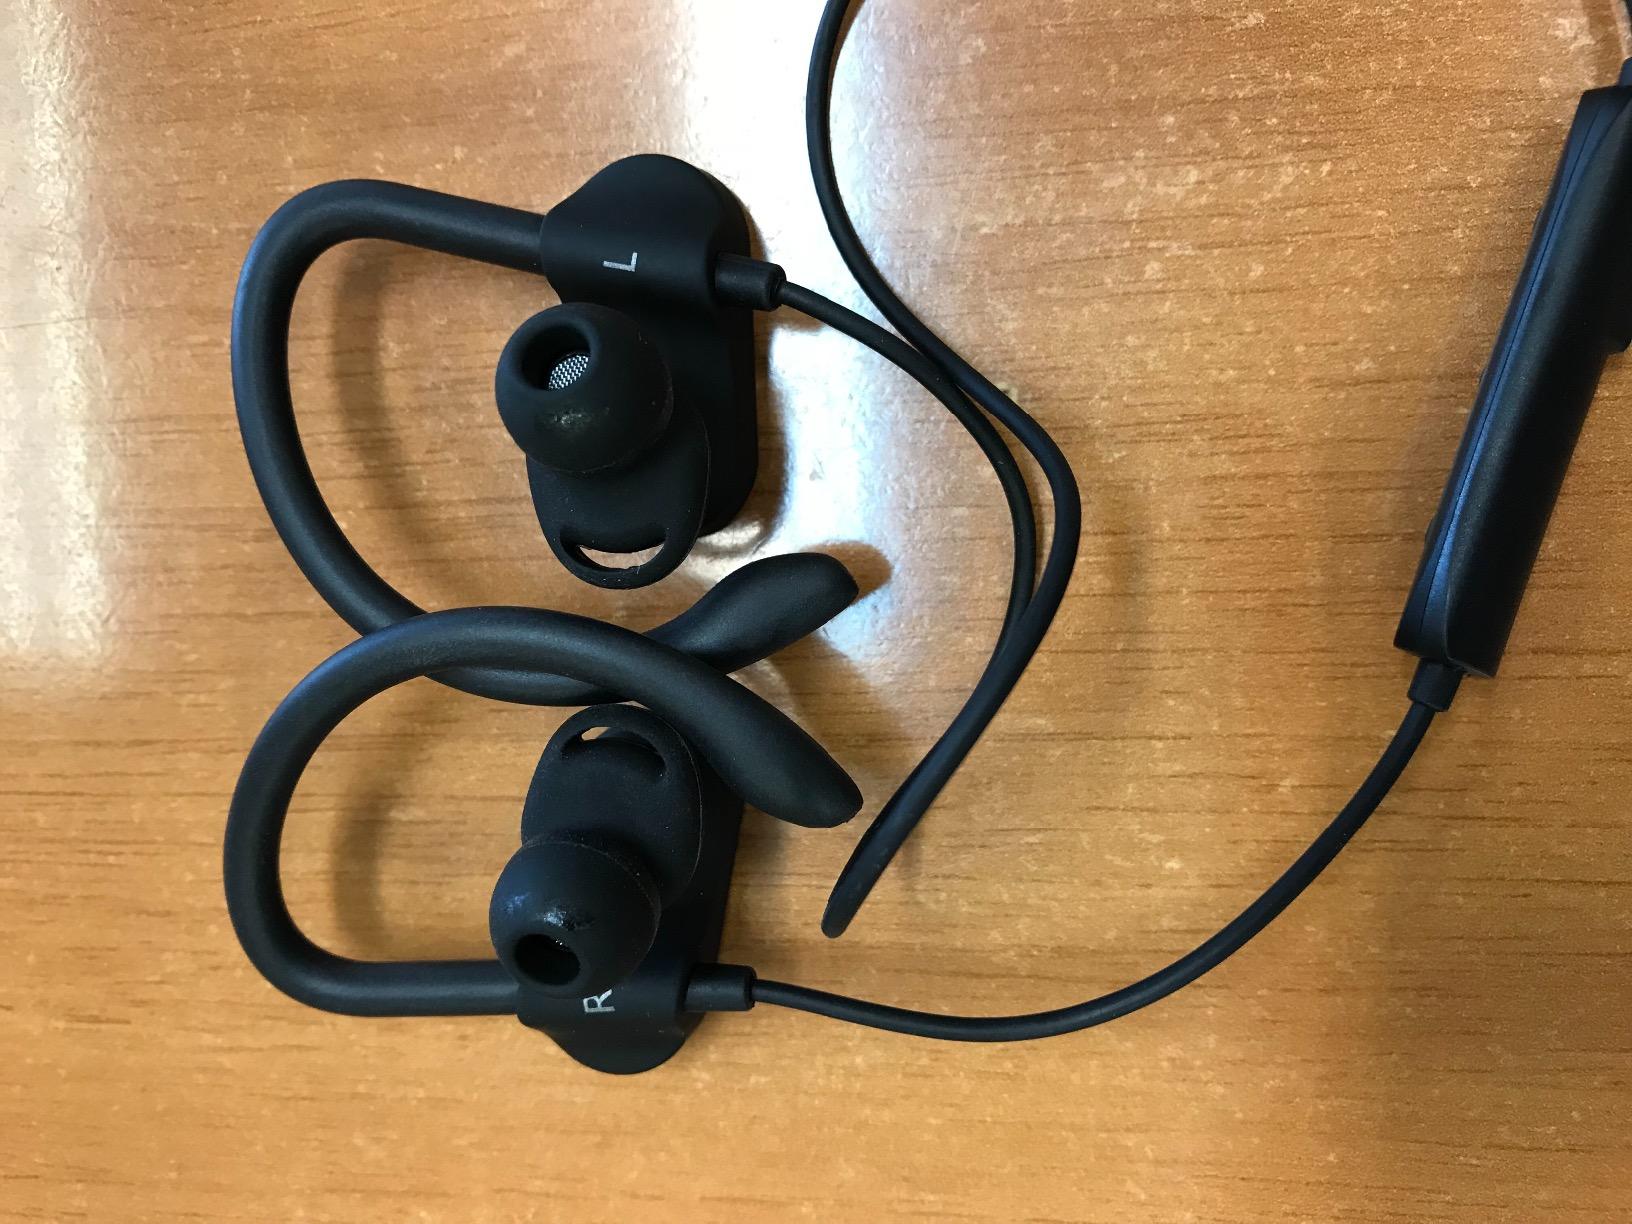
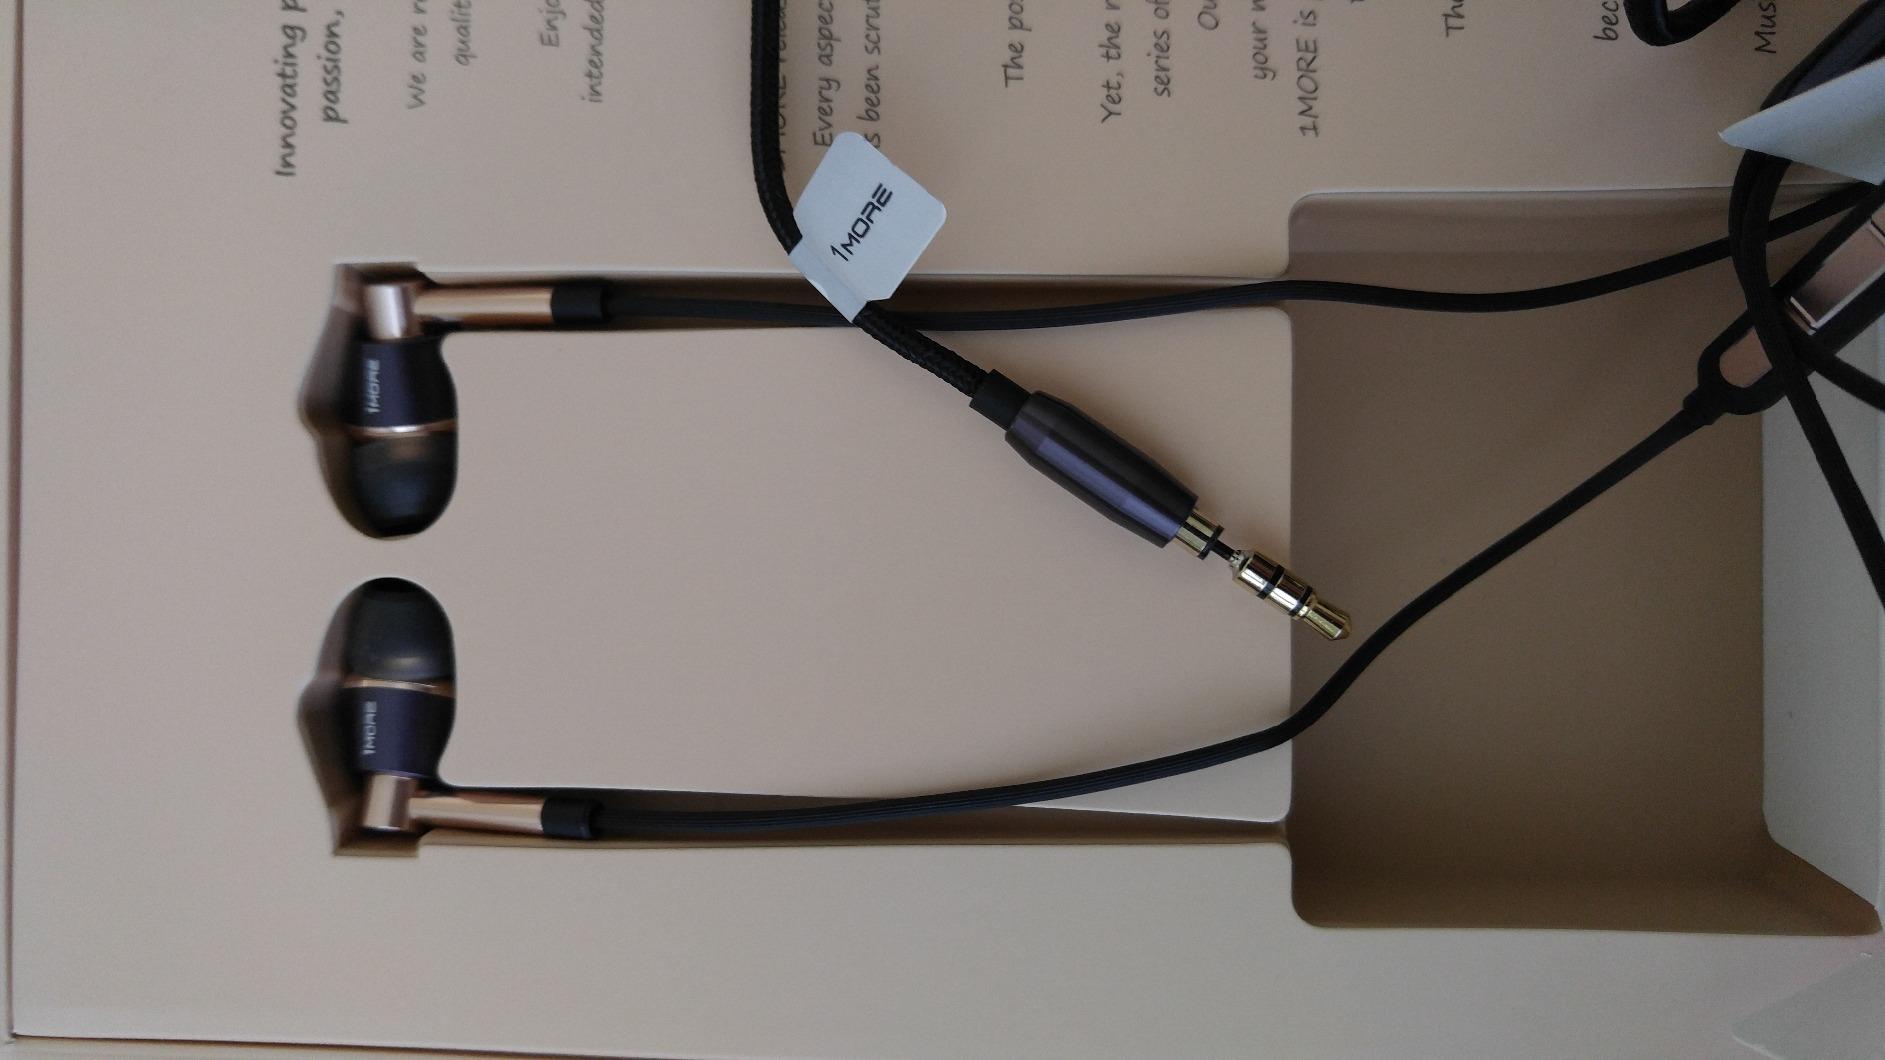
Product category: headphones
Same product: no